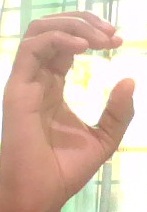
ASL sign: C